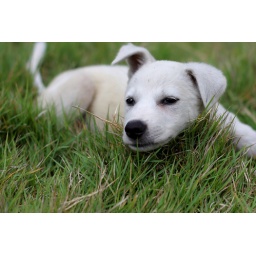
This white puppy was guarding the lawn of one of the houses in the village of Chavayan in the province of Batanes, Philippines.